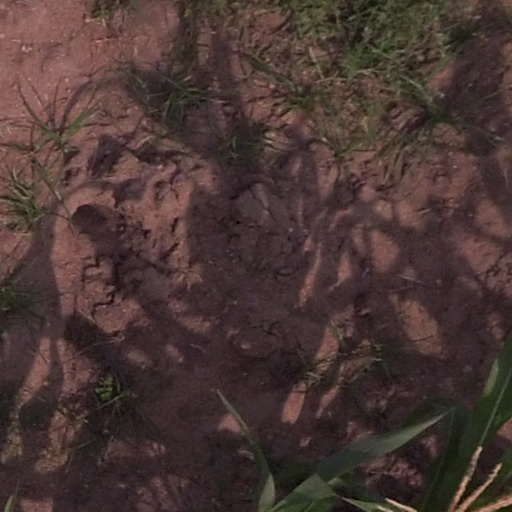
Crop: maize; corn